Gloucester County and West of England Industrial Exhibition

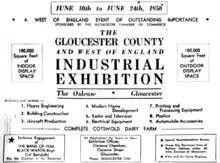
Advertising for the Gloucester County and West of England Industrial Exhibition

The show was held on the Oxleaze, an area of open ground on Alney Island to the west of the city between Port Ham and Castle Meads and bounded by the River Severn on both sides. It ran from 10 to 24 June 1950 and was opened by the mayor Mr W. Garrett. It boasted 100,000 square feet of indoor space and as much again outside that covered an area of 27 acres.